Dark energy

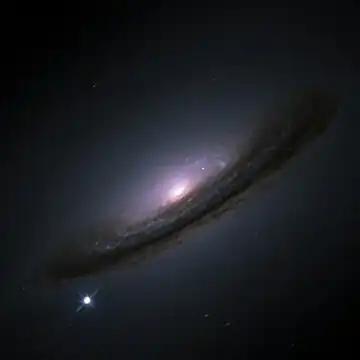
A Type Ia supernova (bright spot on the bottom-left) near NGC 4526

In 1998, the High-Z Supernova Search Team published observations of Type Ia ("one-A") supernovae. In 1999, the Supernova Cosmology Project followed by suggesting that the expansion of the universe is accelerating. The 2011 Nobel Prize in Physics was awarded to Saul Perlmutter, Brian P. Schmidt, and Adam G. Riess for their leadership in the discovery.